The Boat Race 2019

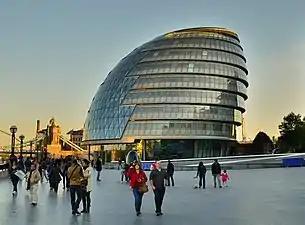
City Hall, London, where the official weigh-in took place

The official weigh-in for the crews took place at City Hall, London, on 14 March 2019, and was hosted by BBC broadcaster Andrew Cotter.